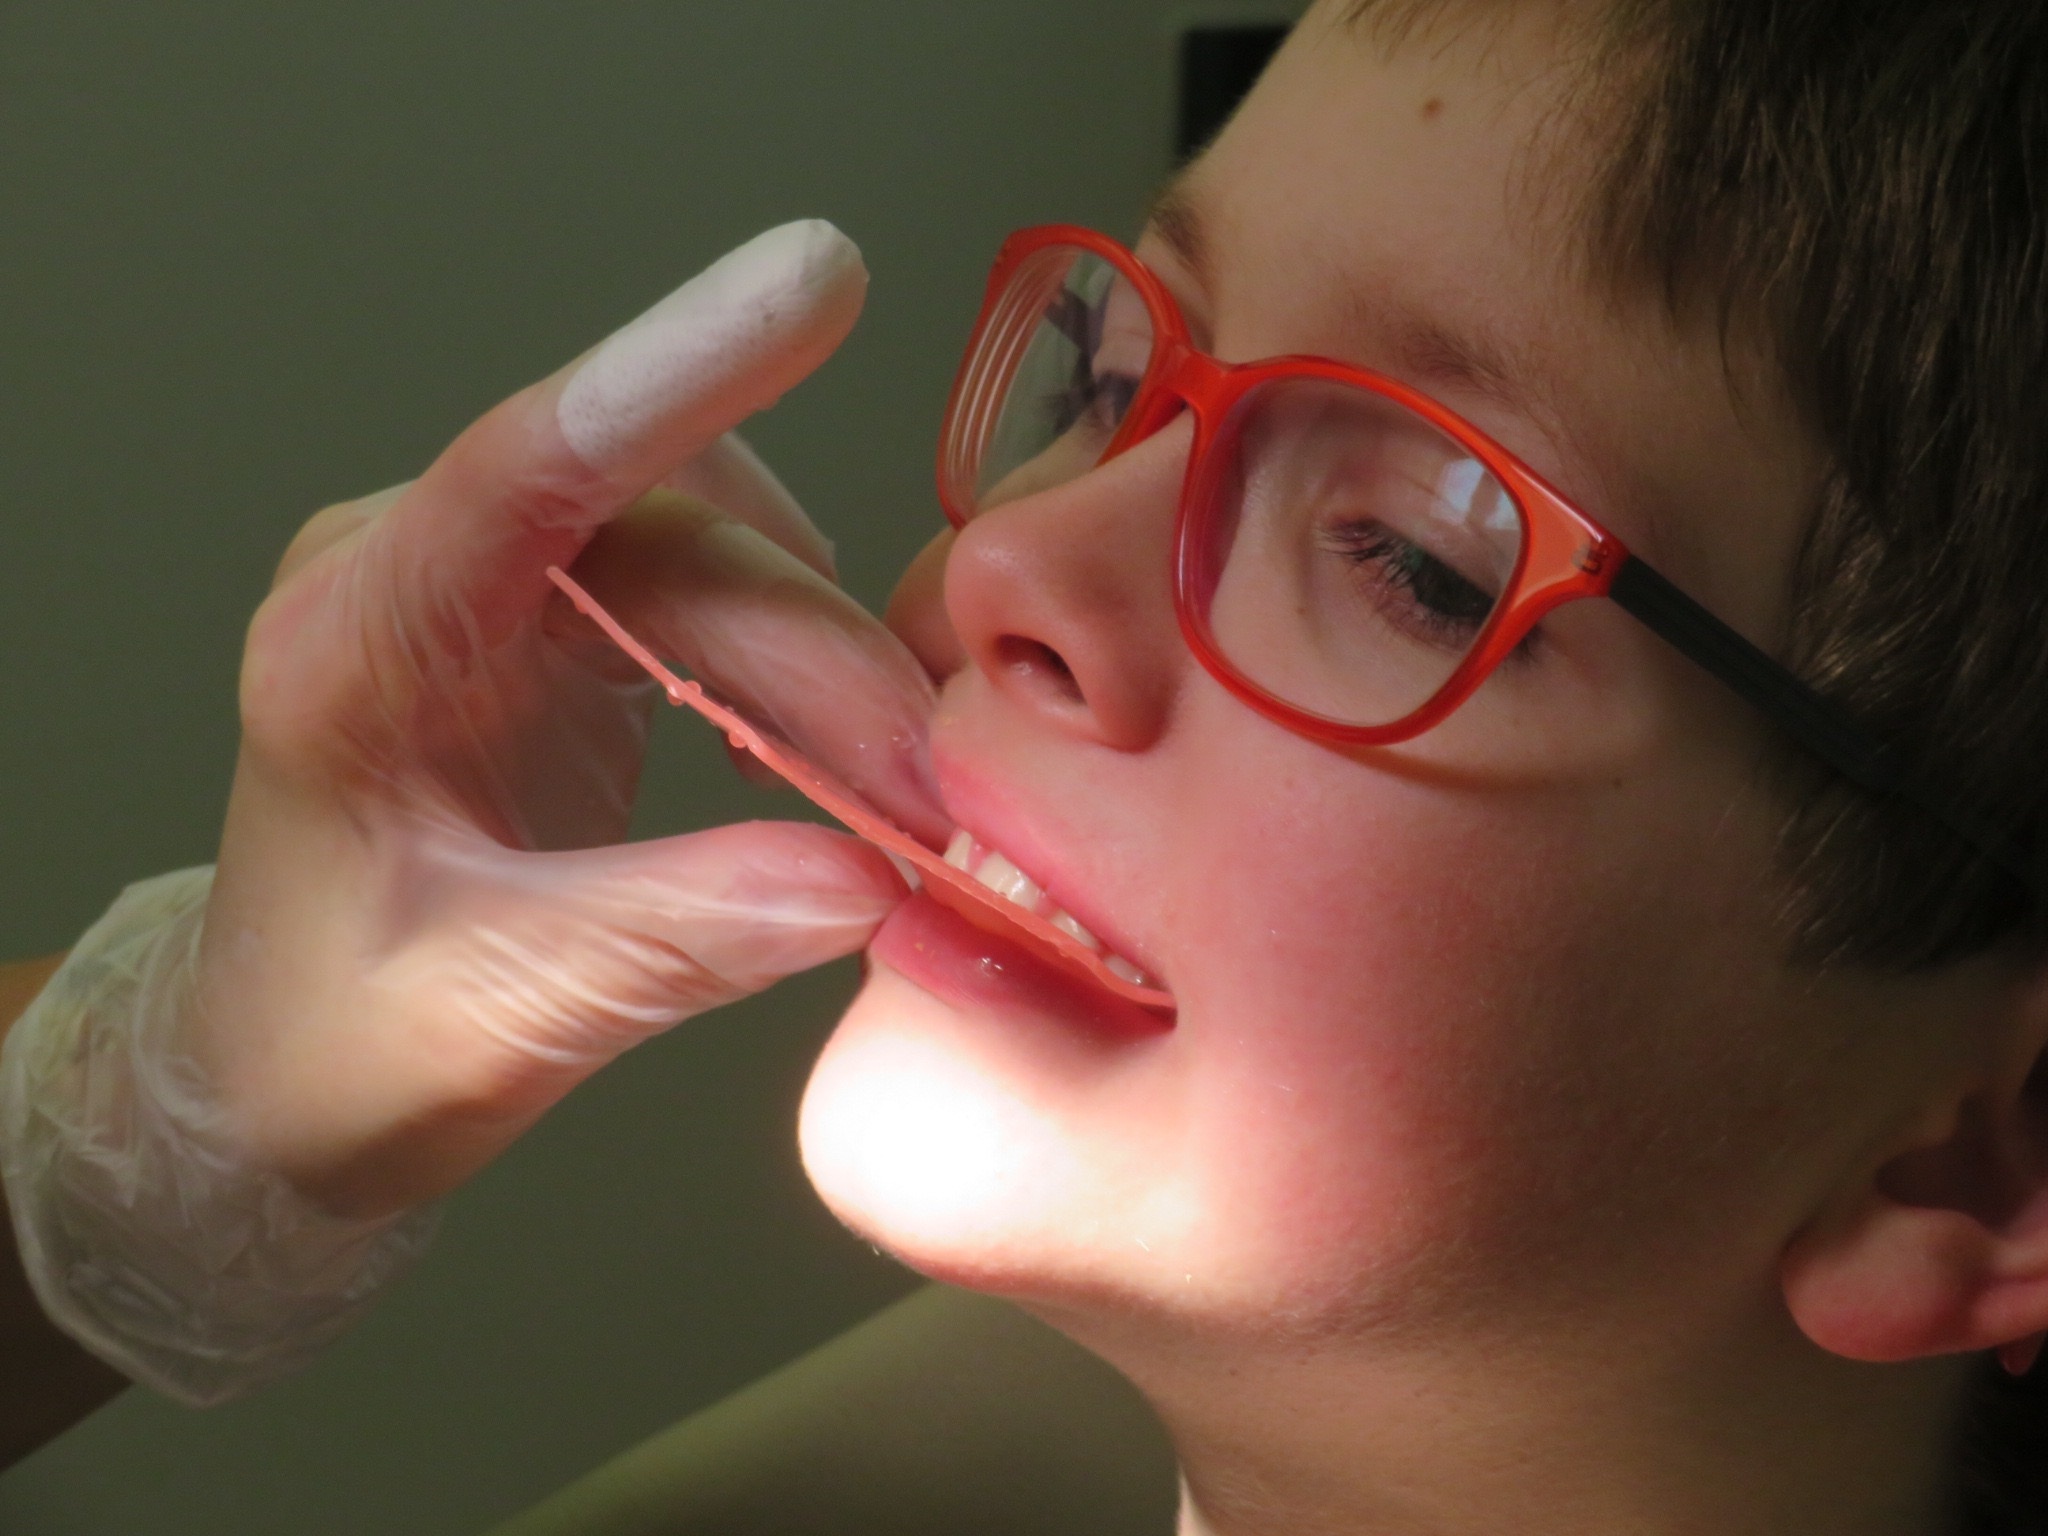
hand, girl, pine, finger, child, ear, close, nail, lip, material, eyebrow, mouth, eyelash, close up, dentist, face, nose, fear, cheek, neck, eye, glasses, head, eyewear, teeth, tooth, jaw, chin, health insurance, dental braces, vision care, zahntechnik, successful treatment, dental impression, dental correction